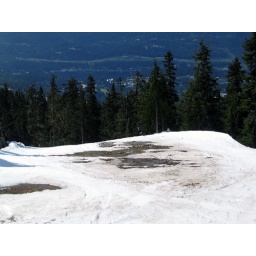
The sign said 'Download on Excelarator chair recommended. Zigzag marginal.'They weren't kidding.All part of the fun of snowboarding in June!